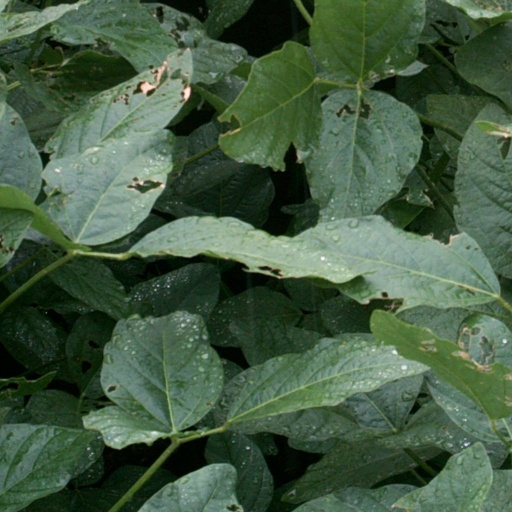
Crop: soybean